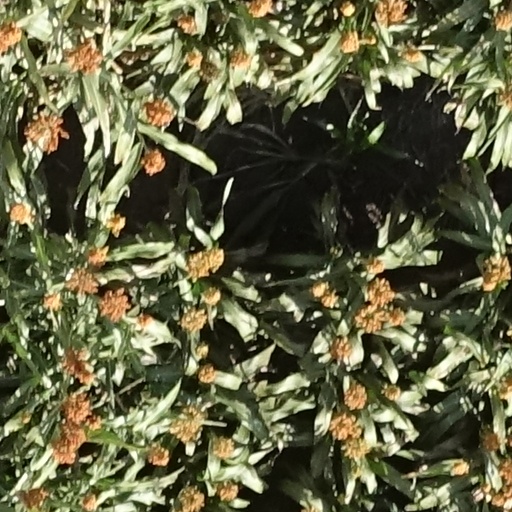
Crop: sorghum